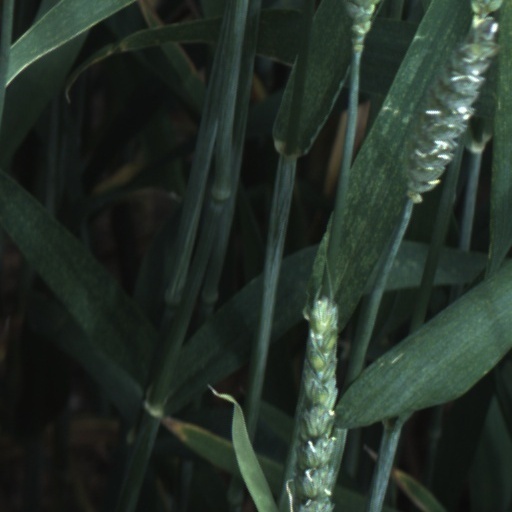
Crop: wheat